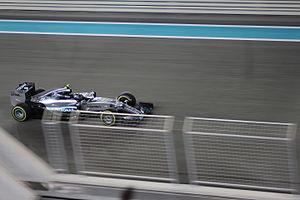
Le Grand Prix automobile d'Abou Dabi 2015, disputé le 29 novembre 2015 sur le Circuit Yas Marina, est la 935ᵉ épreuve du championnat du monde de Formule 1 courue depuis 1950. Il s'agit de la sixième édition du Grand Prix d'Abou Dabi comptant pour le championnat du monde et de la dix-neuvième et dernière manche du championnat 2015. Il présente la particularité, depuis sa première édition en 2009, de démarrer au tomber du jour, et donc de se dérouler partiellement en nocturne.
Le championnat du monde de Formule 1 2015, 66ᵉ édition du championnat du monde de Formule 1 comporte dix-neuf Grands Prix. Il débute le 15 mars 2015 à Melbourne en Australie et s'achève le 29 novembre 2015 à Abou Dabi aux Émirats arabes unis.